Balikpapan-class landing craft

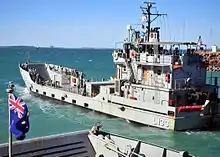
"Betano" leaving Darwin in 2011

On 11 December 2012, "Wewak" was decommissioned. "Balikpapan" and "Betano" were both decommissioned a day later, on 12 December. The other three Australian vessels were decommissioned on 19 November 2014.